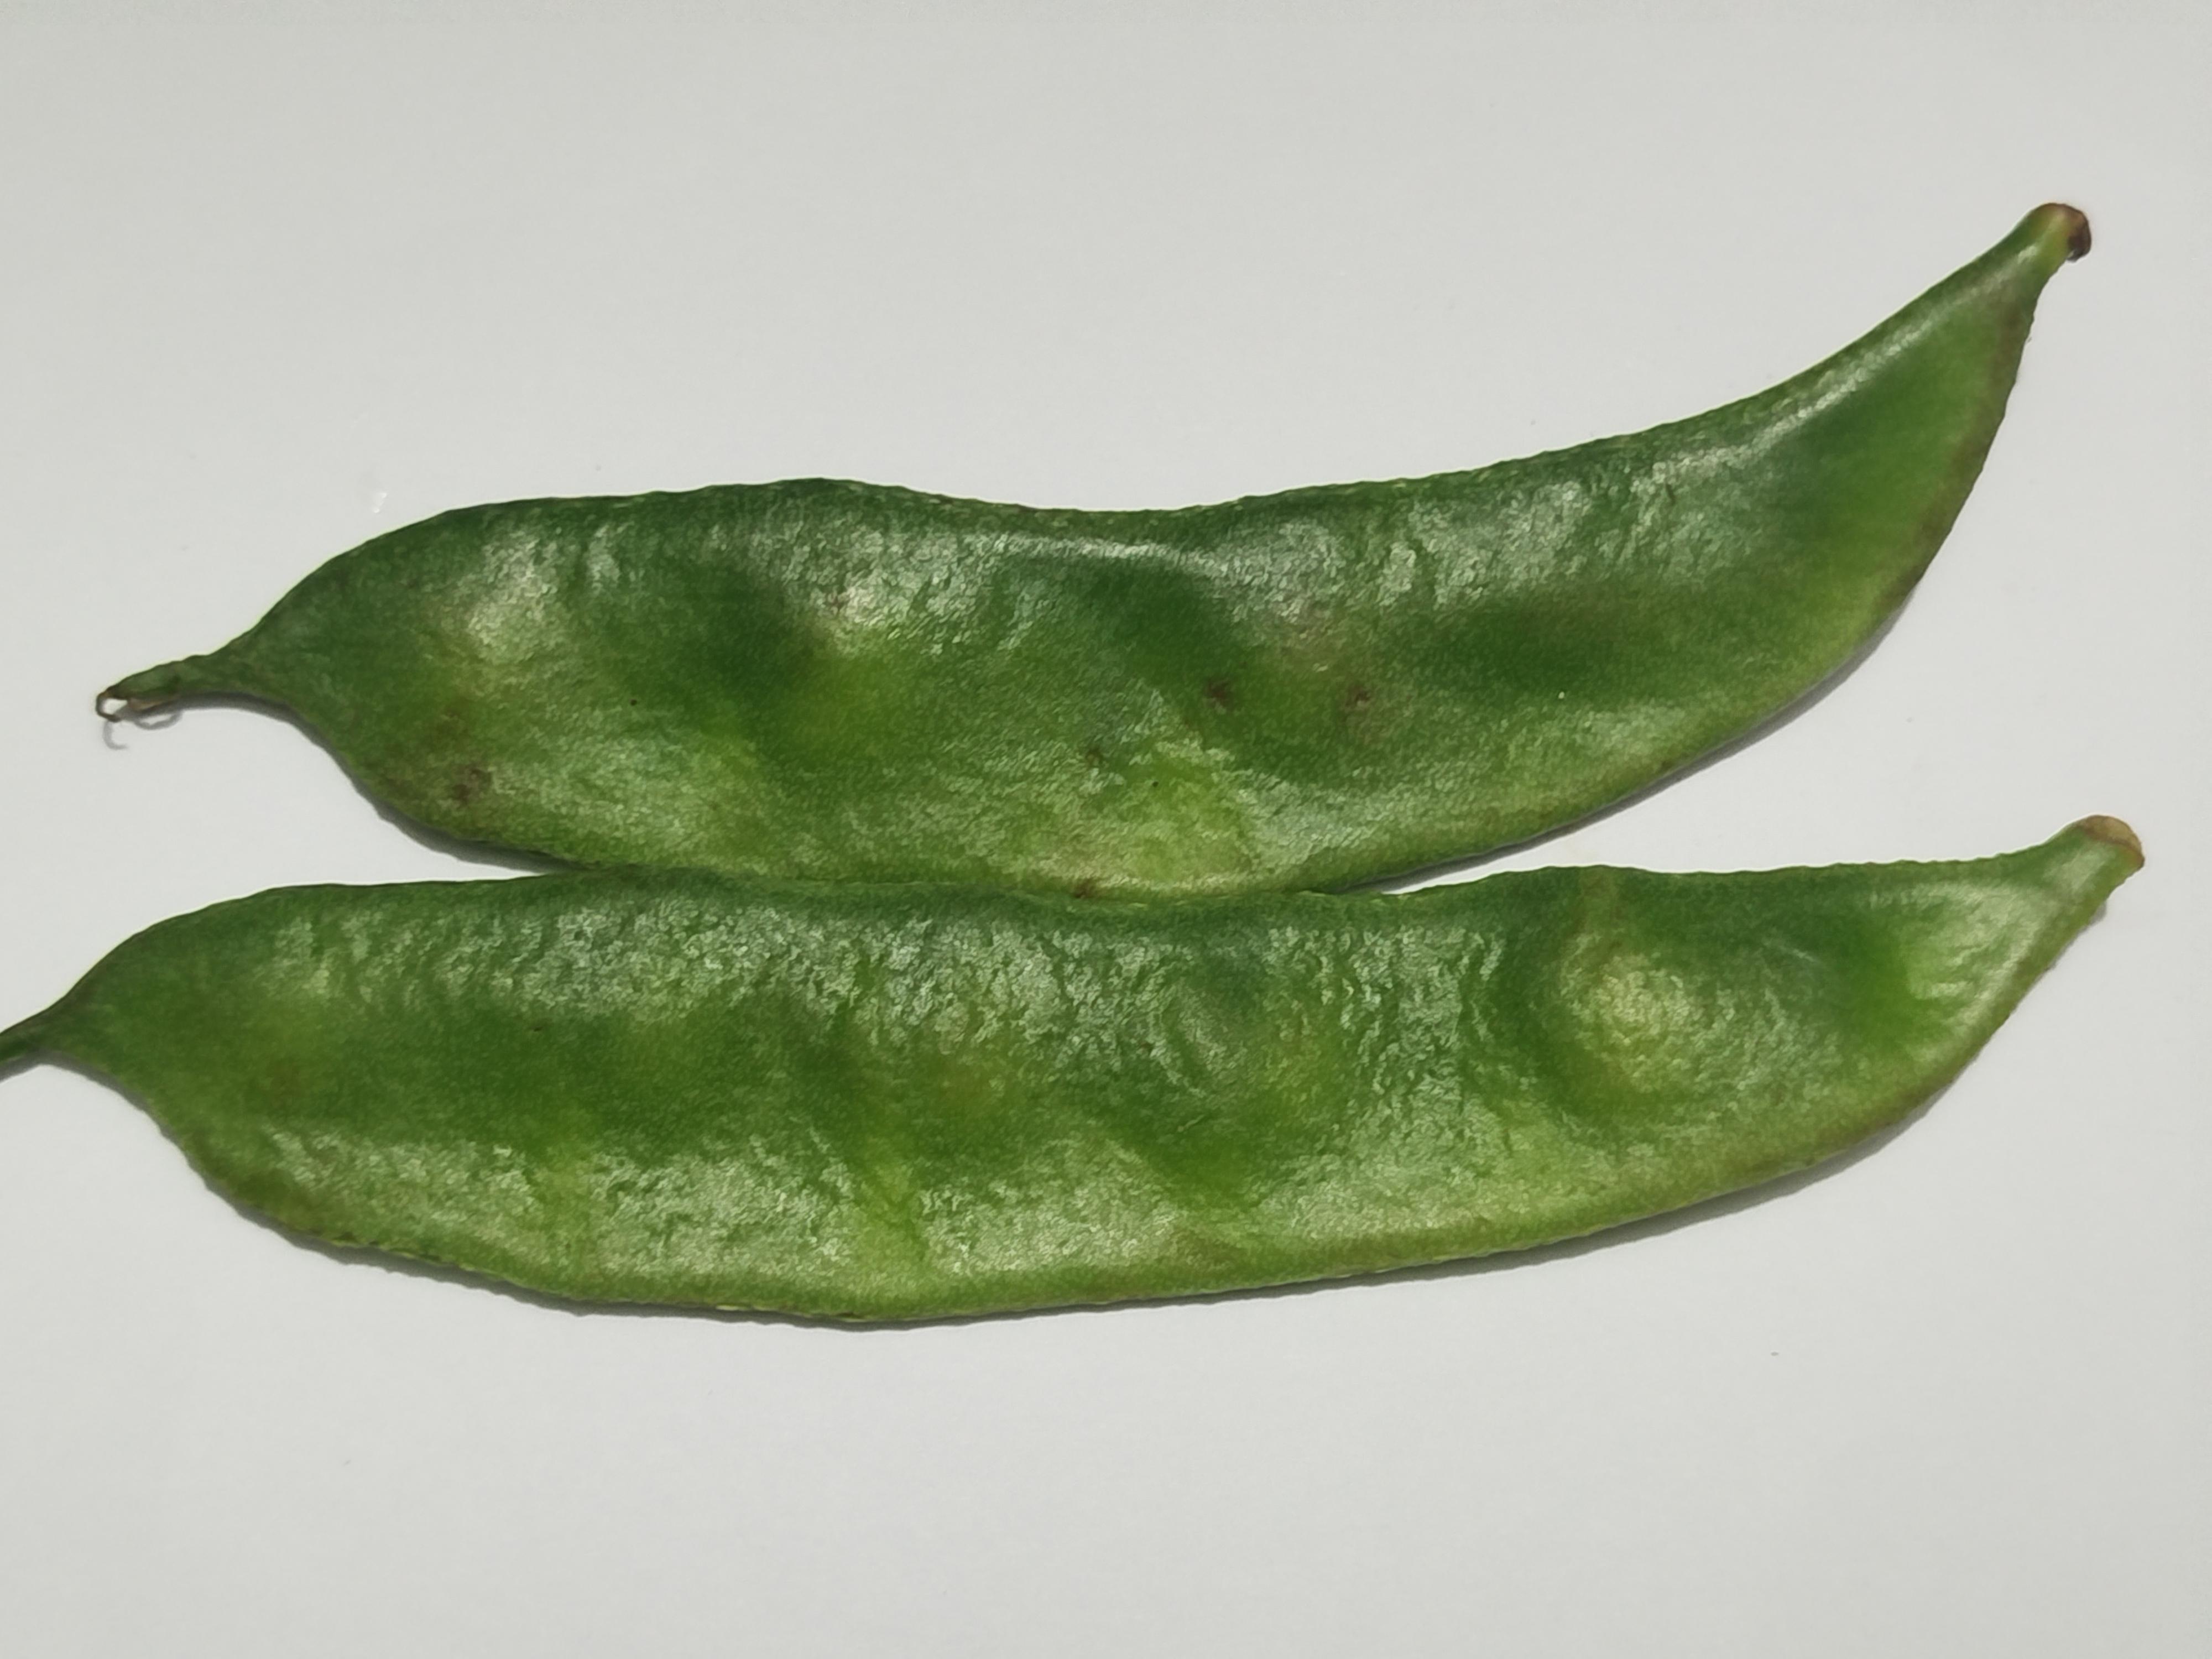
Label: Bean